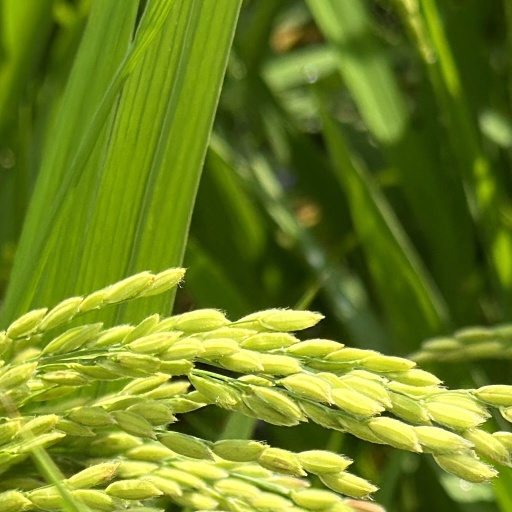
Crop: rice